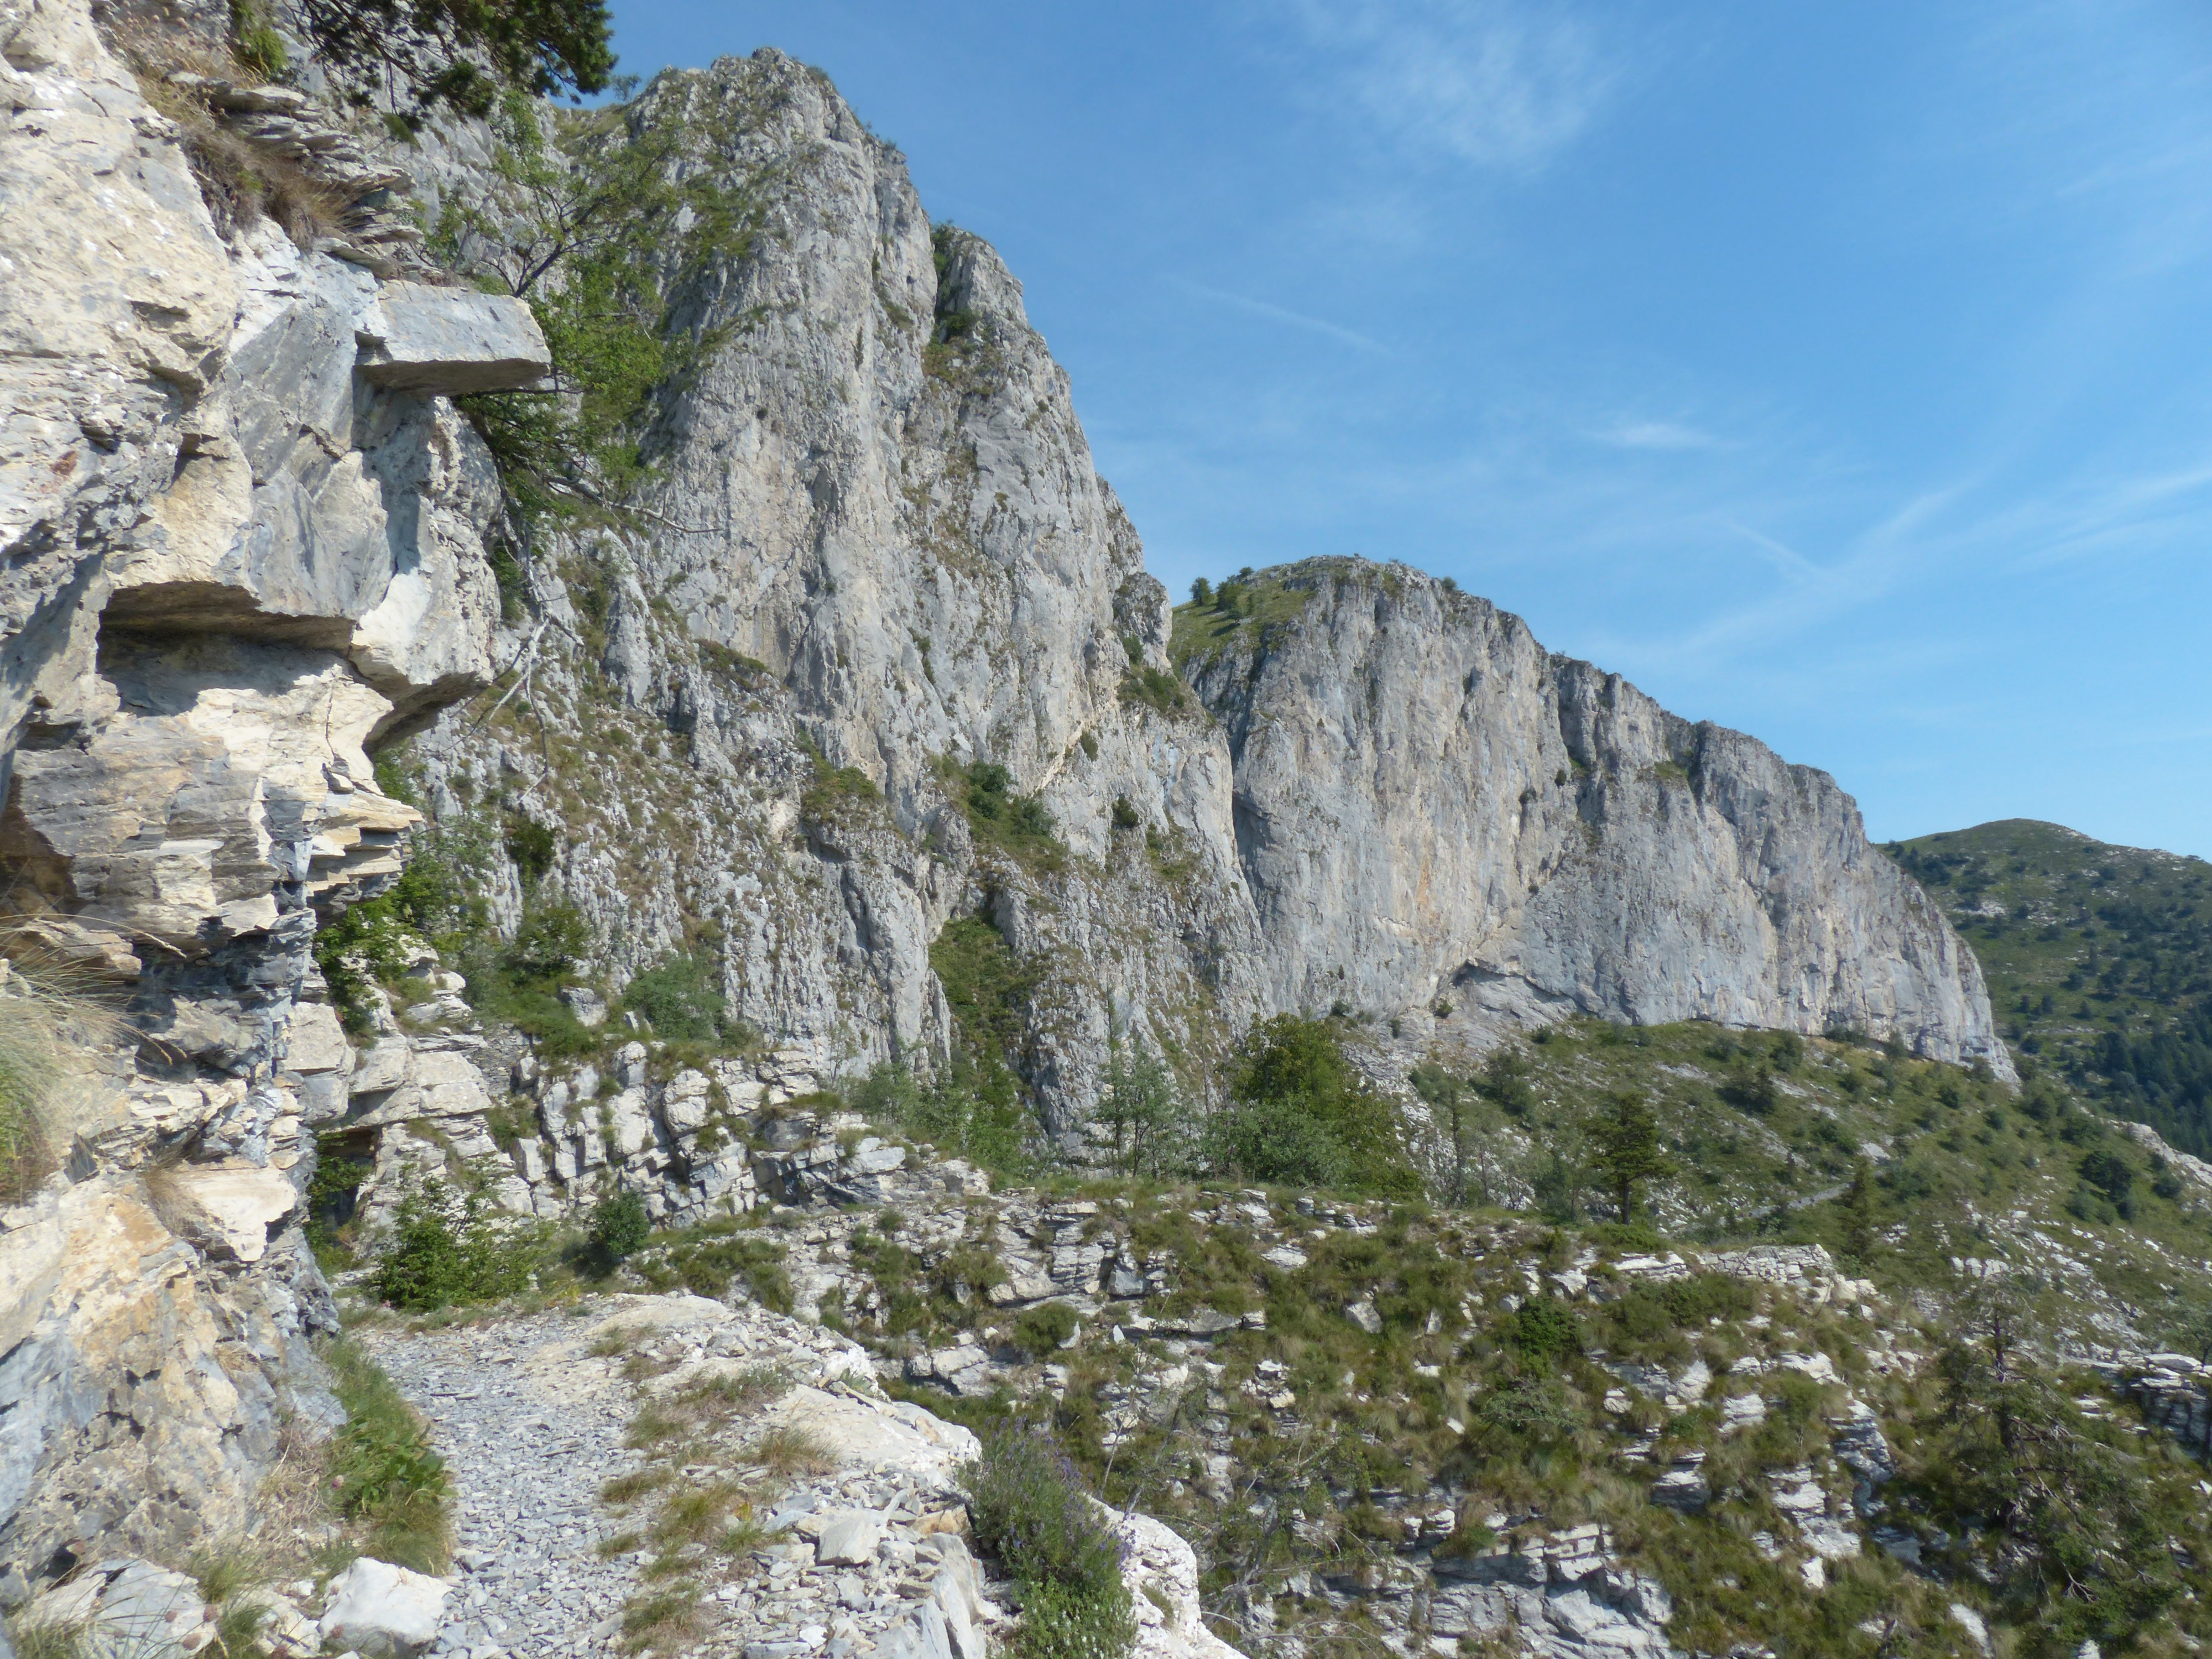
rock, walking, mountain, trail, adventure, mountain range, formation, cliff, hike, steep, terrain, ridge, geology, outcrop, alps, downhill, badlands, plateau, wadi, bedrock, landform, mountain pass, mountainous landforms, gta, grande traversata delle alpi, sentiero degli alpini